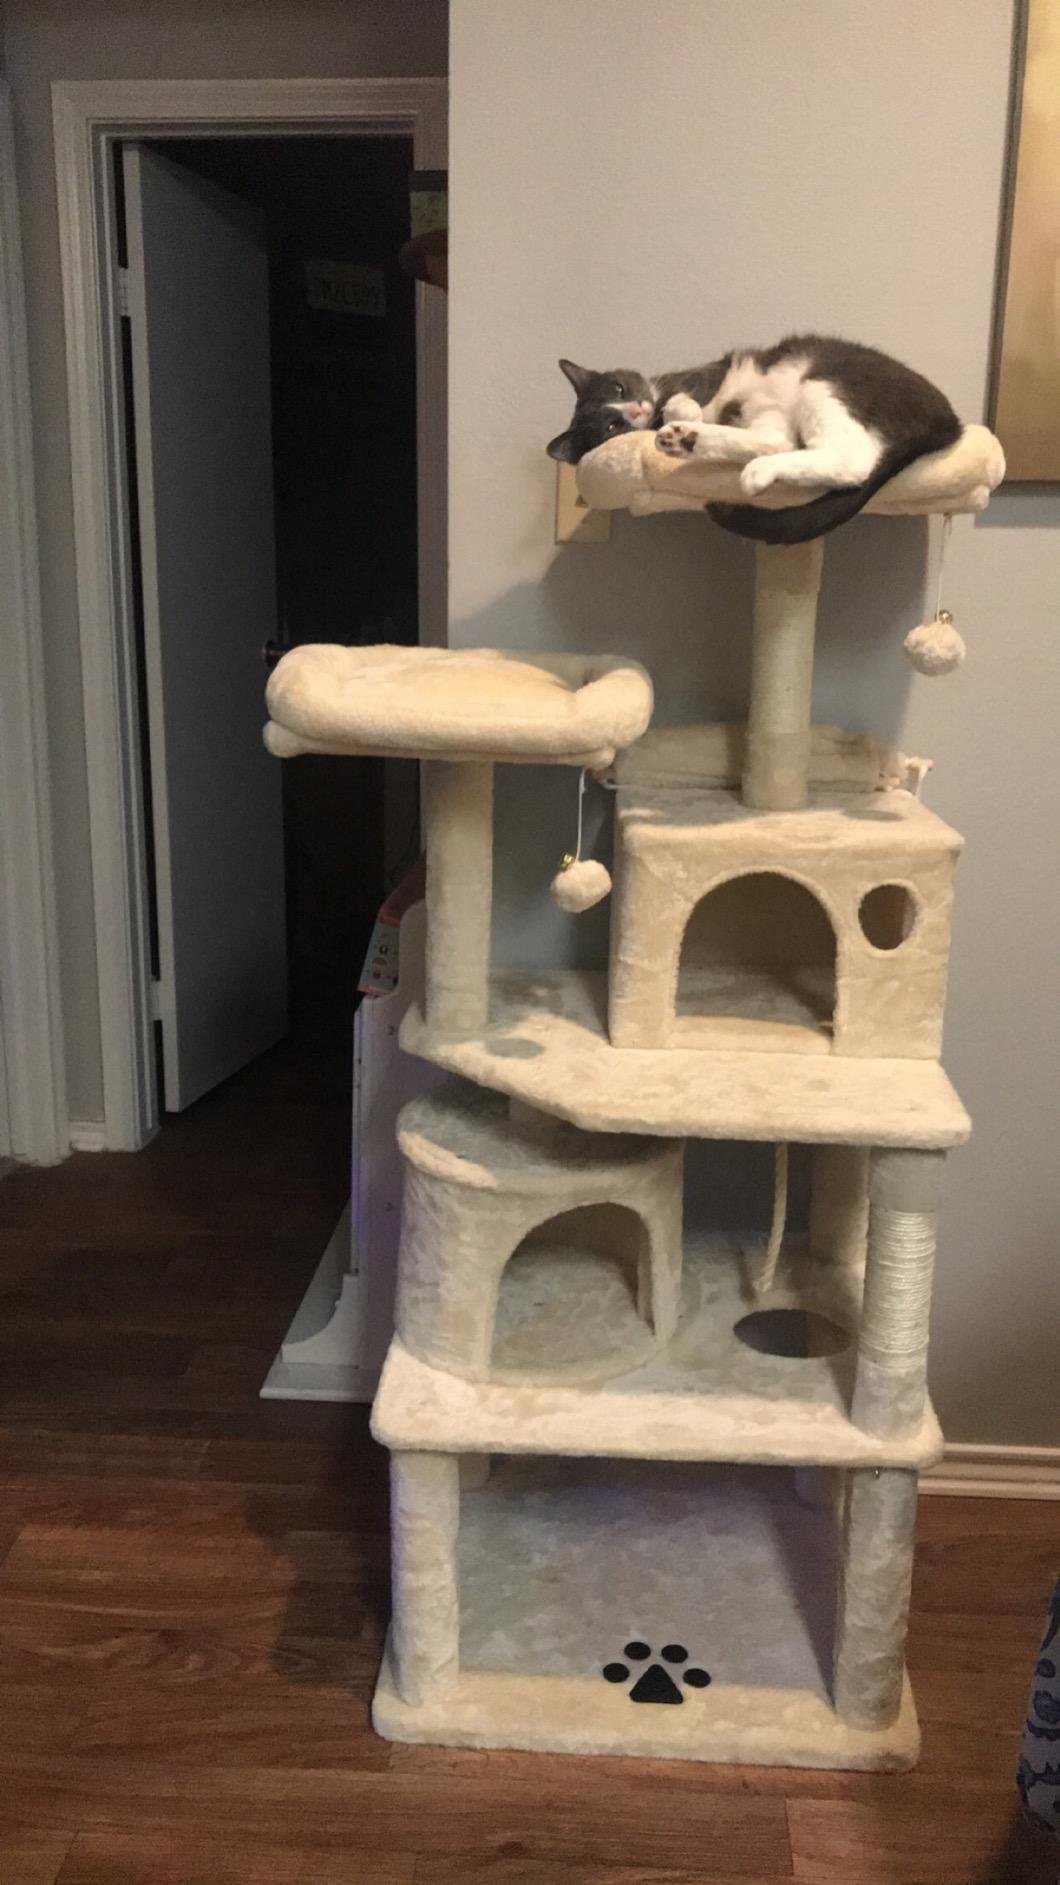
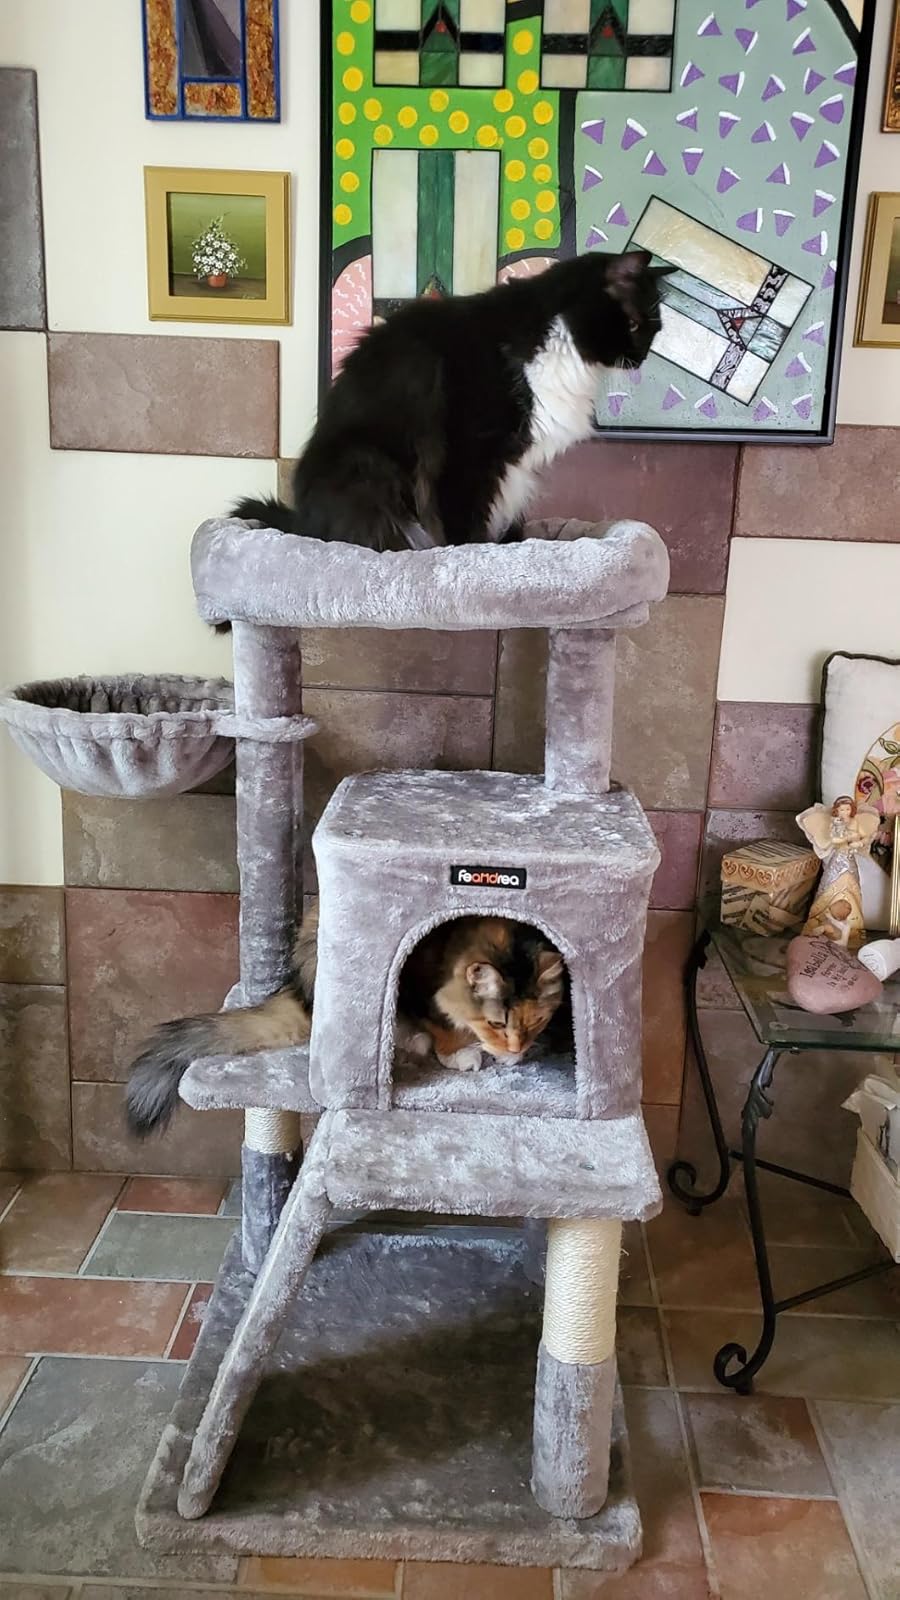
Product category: items_cat tree
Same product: no